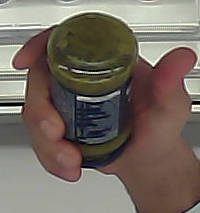
Product: barilla_pesto